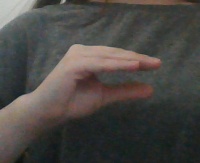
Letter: jeem